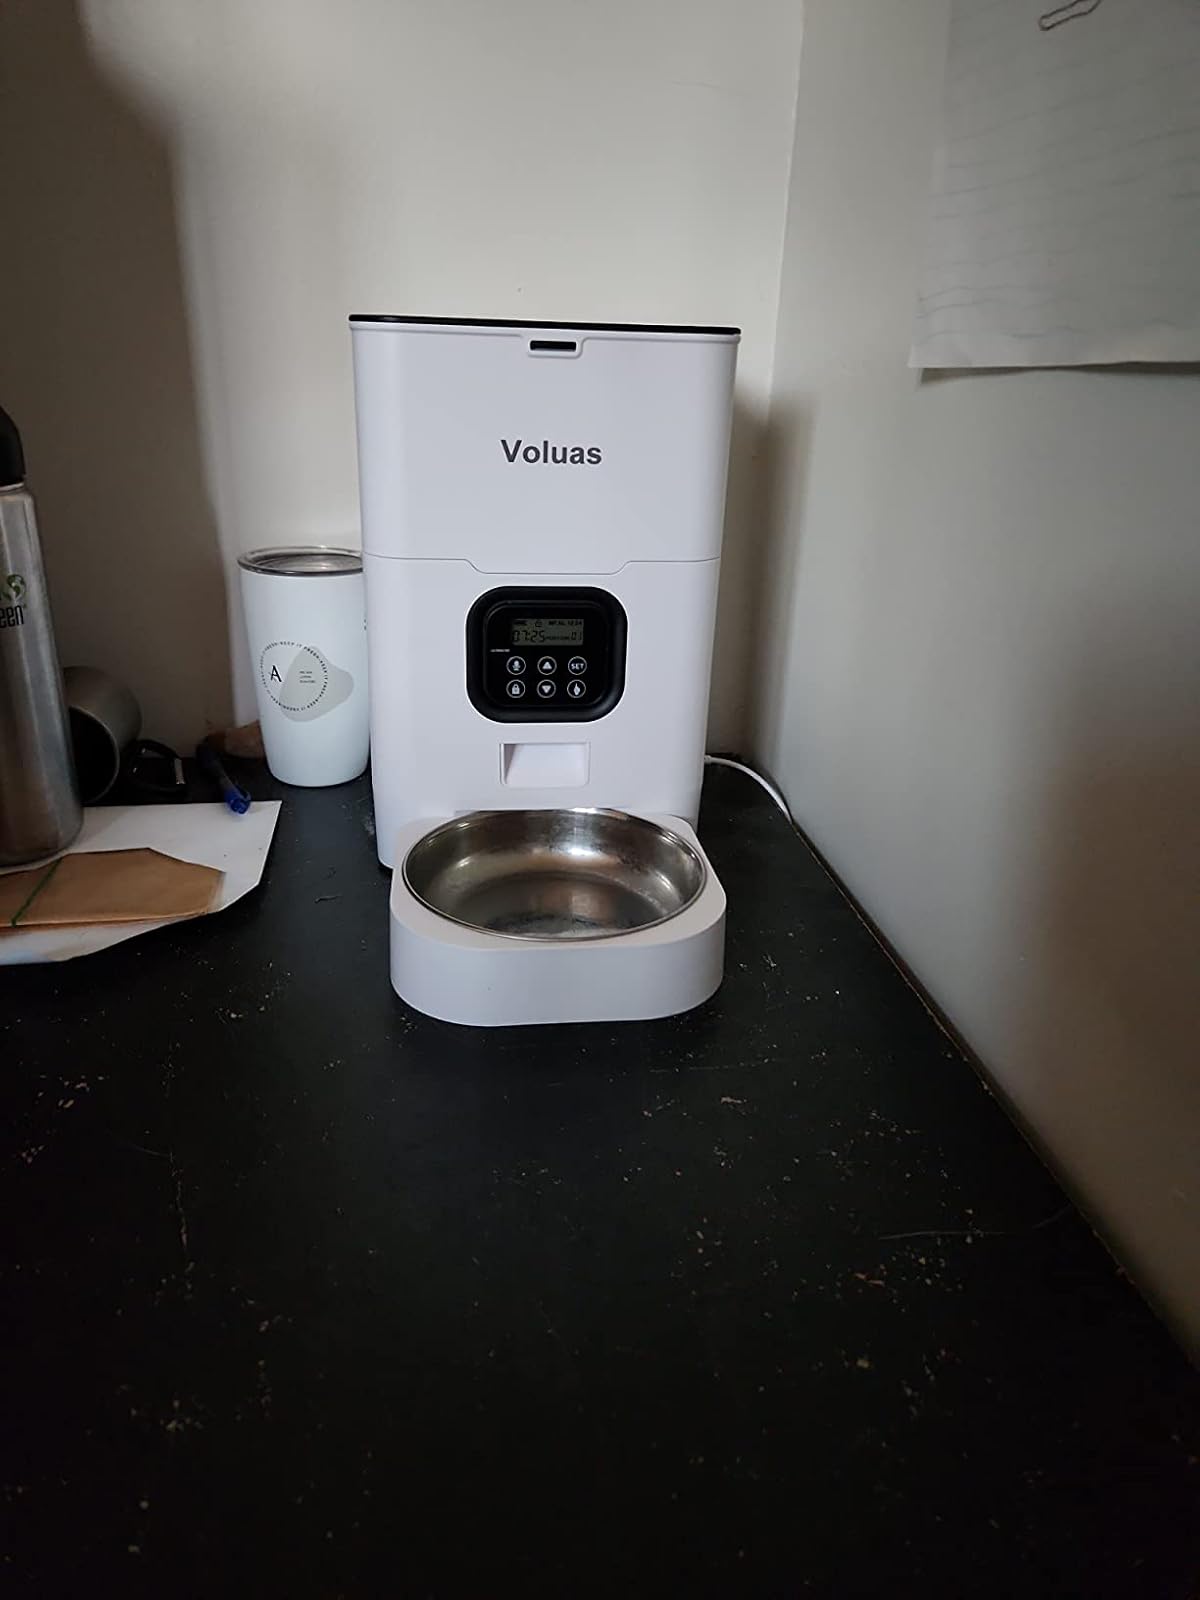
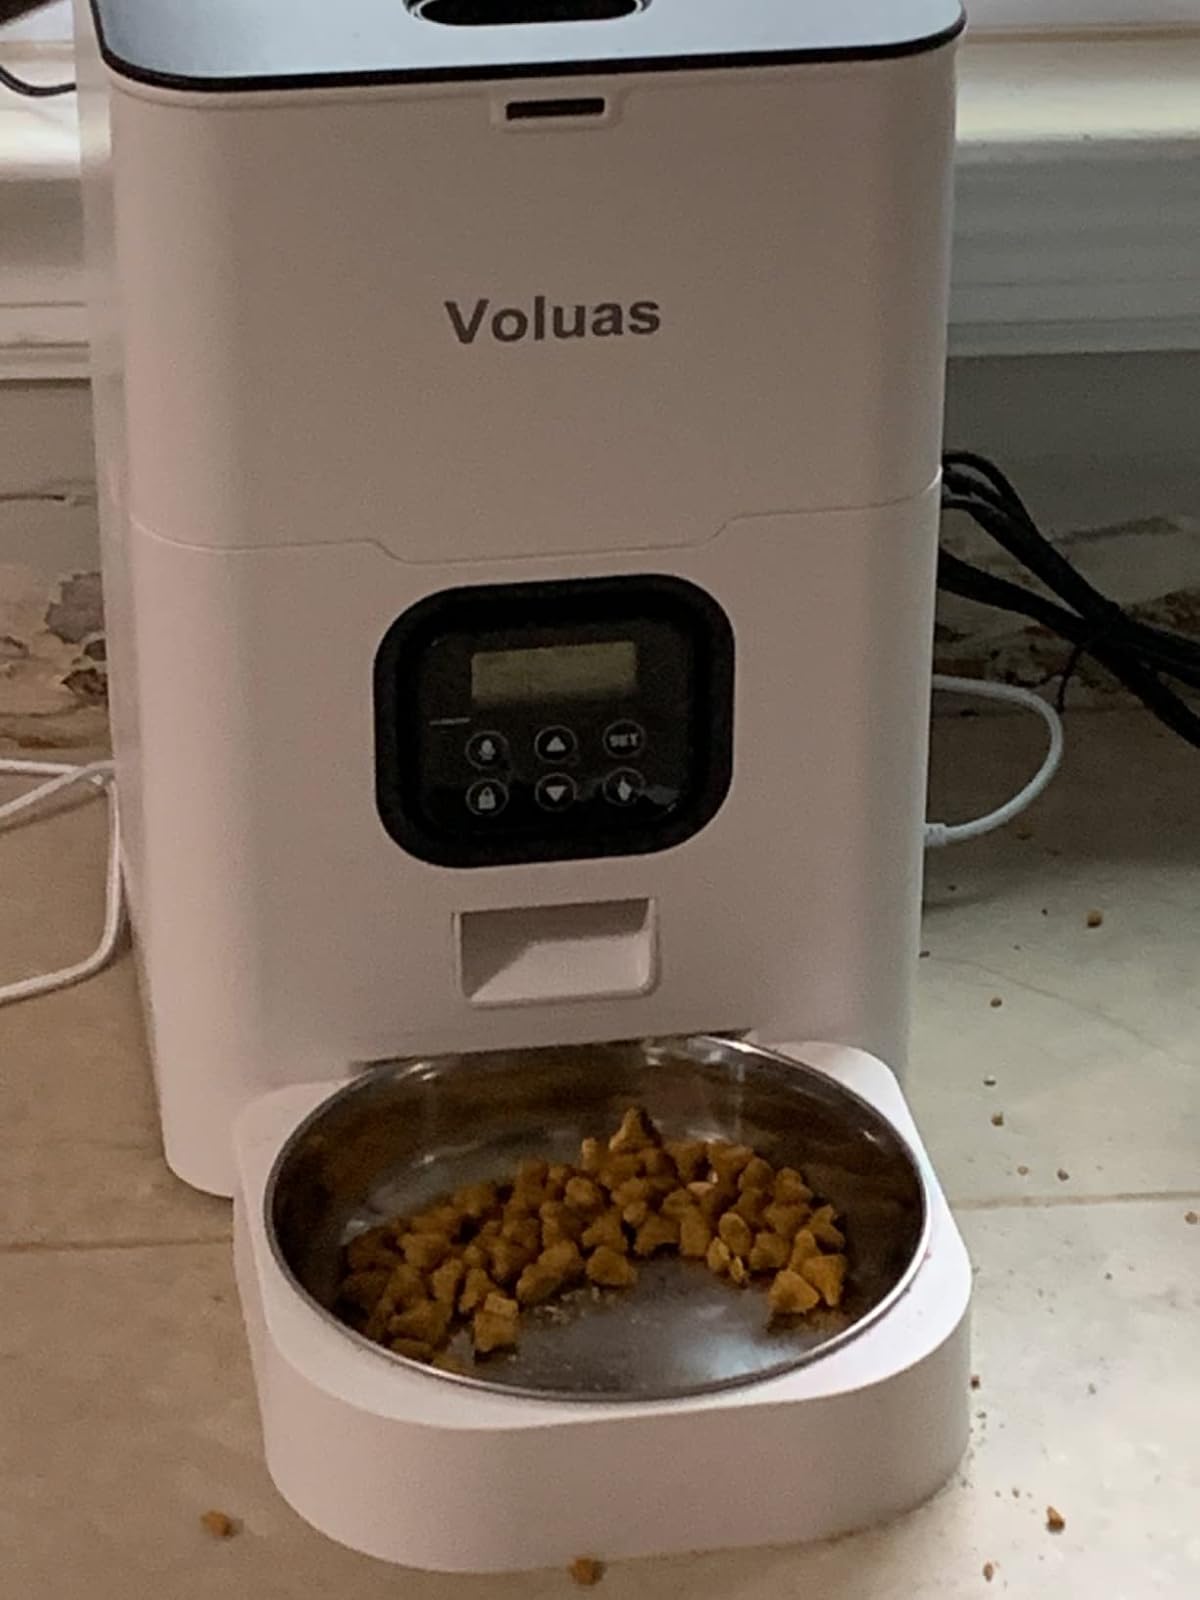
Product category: items_feeder
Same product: yes